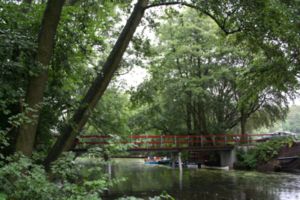
Suså
Susåen gennem Næstved
Suså eller Susåen i Sydsjælland nord for Næstved er Sjællands største vandsystem.